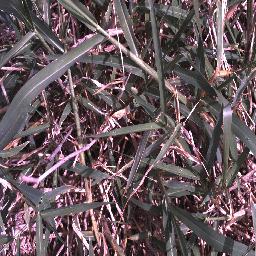
Label: negative